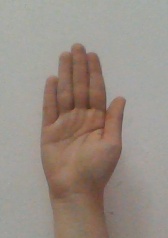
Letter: seen